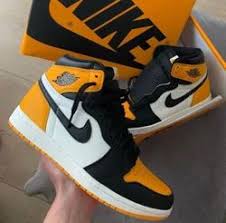
Label: Sneaker